Witwer Grocery Company Building

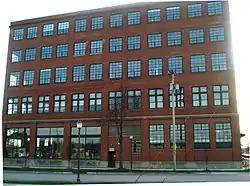

The Witwer Grocery Company Building, also known as the Osada Building or more recently as the Bottleworks Loft Condominiums, is a historic structure located in Cedar Rapids, Iowa, United States. The building served as the grocery warehouse for the Witwer Grocery Company, a local Cedar Rapids grocer which included MeToo stores from 1946 to 1965 and had a bottling facility for Life Cola and Hires Root Beer on the first floor. The building is five stories tall and rises above the ground. It was designed by the architectural firm of Blahnik & Berger and was completed in 1946. The building was extensively renovated from 1996 to 1997 into apartments. A full height atrium was created in the buildings core. It was listed on the National Register of Historic Places in 1998, and is part of the "Commercial & Industrial Development of Cedar Rapids MPS". The Osada complex closed in 2007 and was remodeled into Bottleworks Loft Condominiums post-2008 flood.